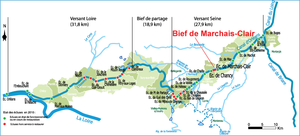
Le bief de Marchais Clair est une section du canal d'Orléans comprise entre l’écluse de Chancy en amont et l’écluse de Marchais Clair en aval. Il fait partie de la première section du canal construite par Robert Mahieu entre 1676 et 1678 entre Vieilles-Maisons-sur-Joudry et Buges. D’une longueur de 1 970 m, le bief est situé pour partie sur la commune de Chevillon-sur-Huillard et pour partie sur celle de Presnoy.